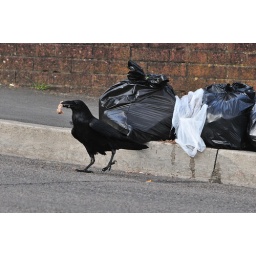
Raven tucking in to a black bag in Blaenymaes